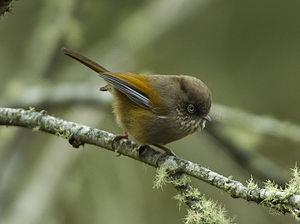
La Fulvetta de Taïwan, anciennement Alcippe de Taïwan, est une espèce d’oiseaux de la famille des Sylviidae, longtemps incluse dans le genre Alcippe et considérée comme sous-espèce de F. cinereiceps, l'Alcippe à gorge rayée. Cette espèce est considérée comme monotypique.